Dovre Church

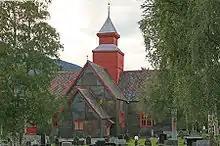
View of the church

Dovre Church is a parish church of the Church of Norway in Dovre Municipality in Innlandet county, Norway. It is located in the village of Dovre. It is the church for the Dovre parish which is part of the Nord-Gudbrandsdal prosti (deanery) in the Diocese of Hamar. The slate-clad, wooden church was built in an cruciform design in 1736 using plans drawn up by the architect Jesper Rusten. The church seats about 250 people.